Apollo 9

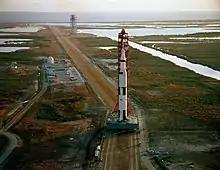
The launch vehicle for Apollo9 being taken to Pad 39A

Apollo 9's main purpose was to qualify the LM for crewed lunar flight, demonstrating that it could perform the maneuvers in space that would be needed for a lunar landing, including docking with the CSM. Colin Burgess and Francis French, in their book about the Apollo Program, deemed McDivitt's crew among the best trained ever—they had worked together since January 1966, at first as backups for Apollo 1, and they always had the assignment of being the first to fly the LM. Flight Director Gene Kranz deemed the Apollo9 crew the best prepared for their mission, and felt Scott was an extremely knowledgeable CMP. Crew members underwent 1,800 hours of mission-specific training, about seven hours for every hour they would spend in flight. Their training started on the day before the Apollo1 fire, in the very first Block II spacecraft in which they were originally intended to fly. They took part in the vehicle checkouts for the CSM at North American Rockwell's facility in Downey, California, and for the LM at Grumman's plant in Bethpage, New York. They also participated in testing of the modules at the launch site.